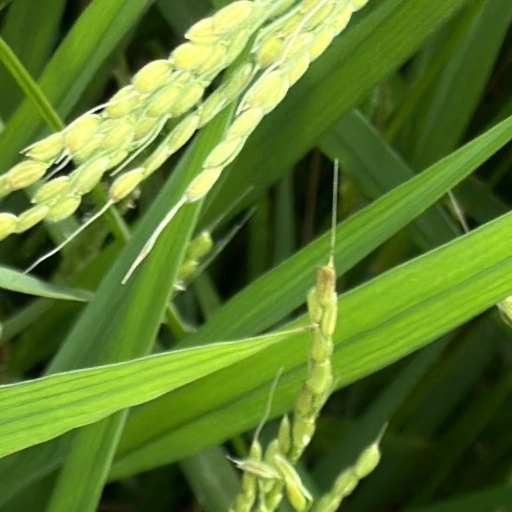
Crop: rice